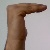
The image shows a hand gesture representing a space in Indian Sign Language.